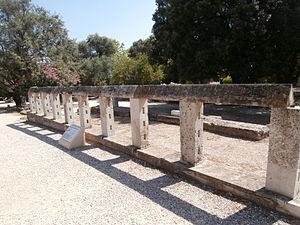
Le monument des héros éponymes est un ancien monument d'Athènes, situé sur l'agora, près de la tholos et du bouleutérion.